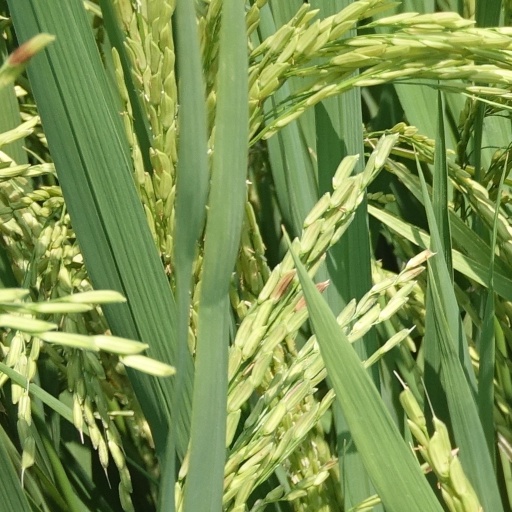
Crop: rice